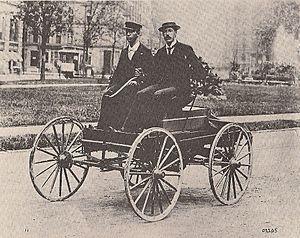
La Ford Quadricycle est le premier prototype d'automobile conçu par l'inventeur et industriel Henry Ford. Expérimenté avec succès le 4 juin 1896 à Détroit, et construit à trois exemplaires, il est à l'origine de la fondation de l'empire industriel Ford qui révolutionne la société, le monde de l'automobile, et l'industrie mondiale du XXᵉ siècle.